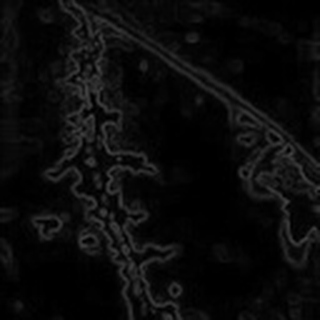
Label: cotton_bacterial_blight